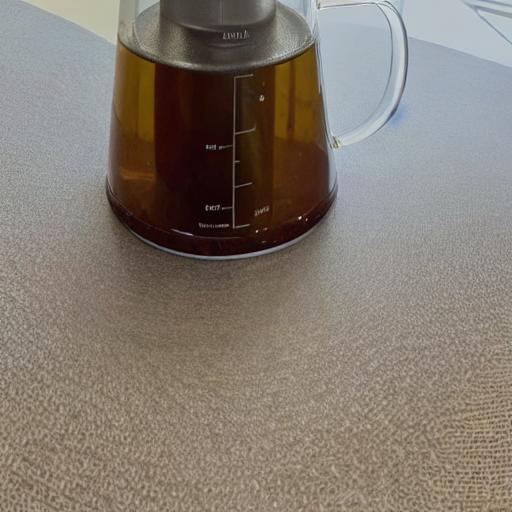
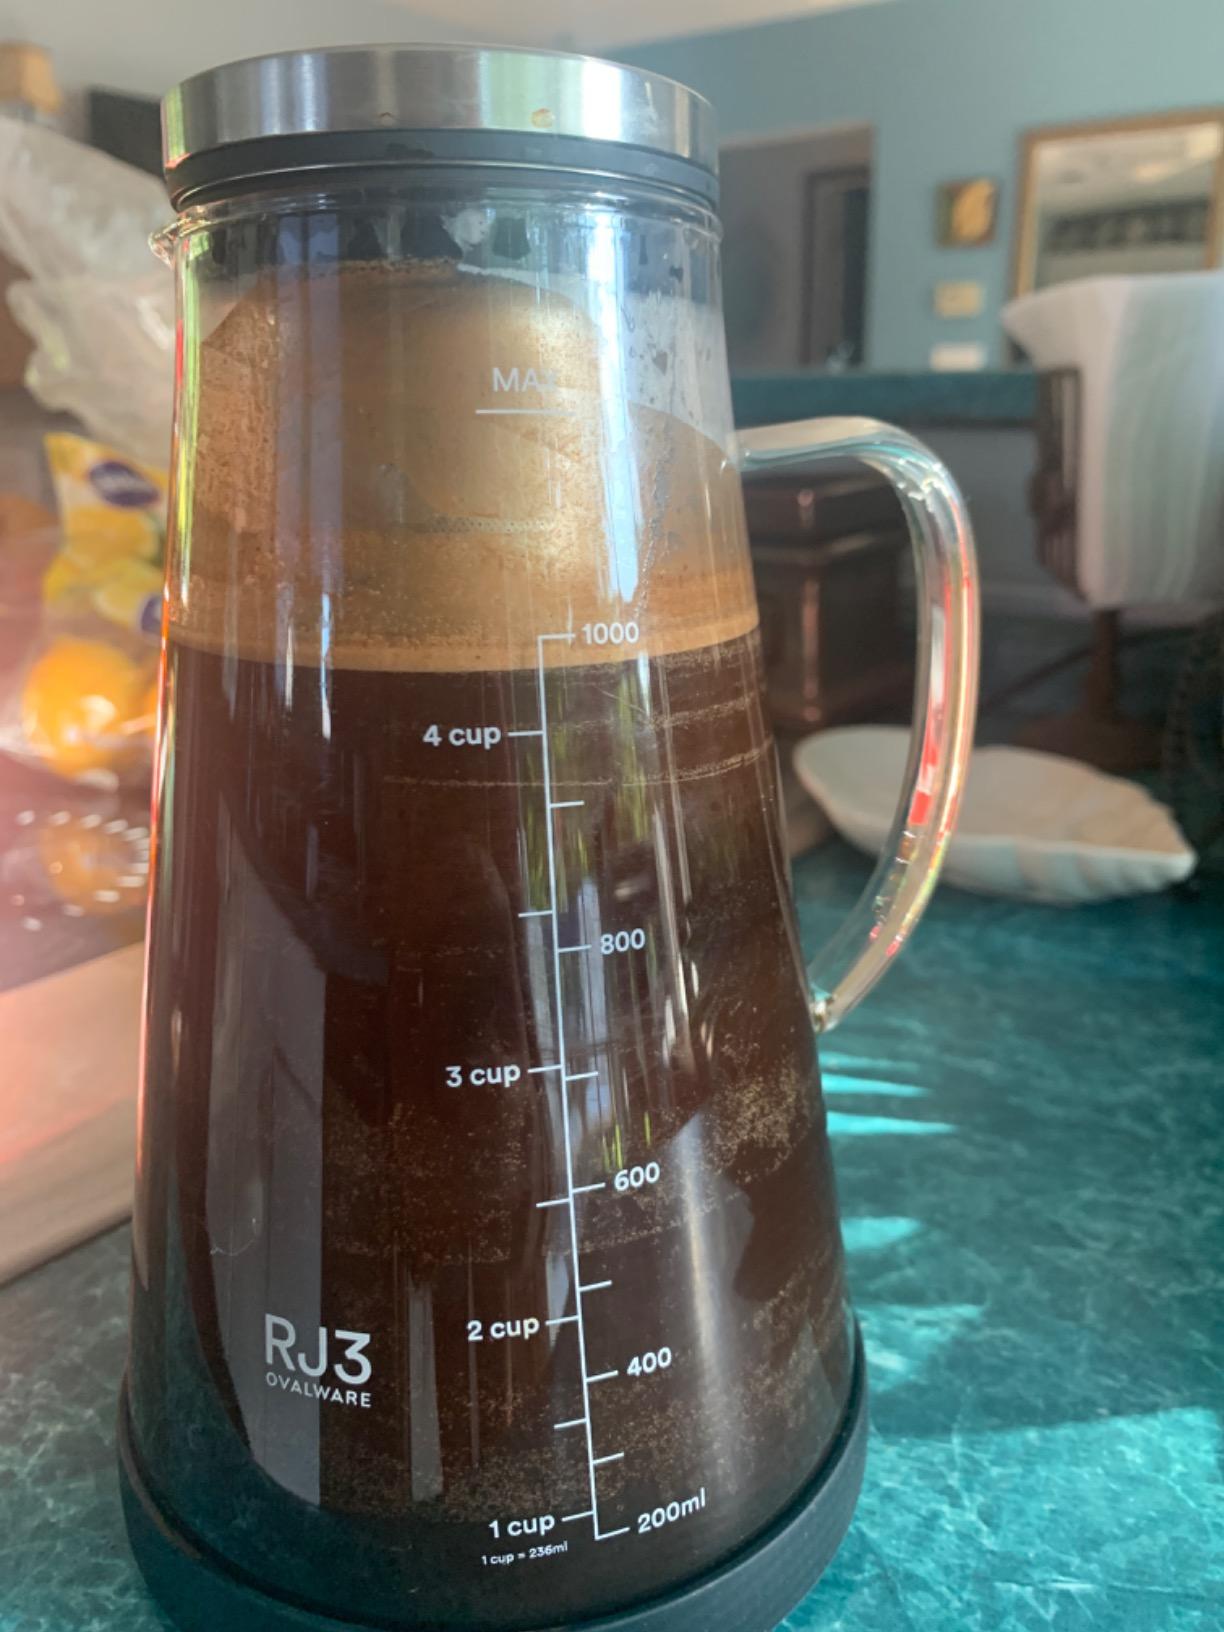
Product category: items_tea
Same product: no